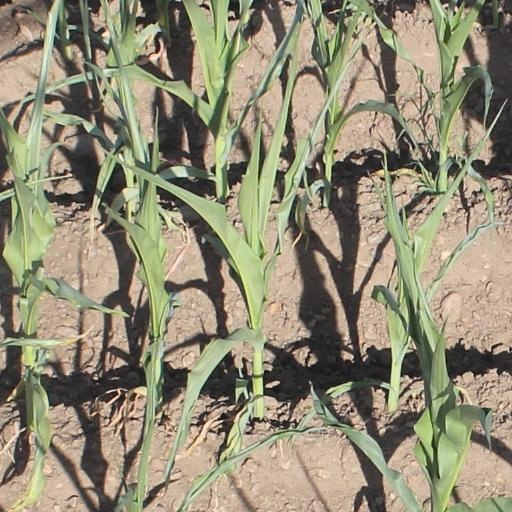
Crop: maize; corn